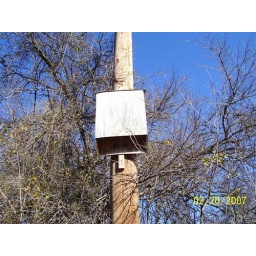
from A Drive in the Park to a Techie Cache saw this bat box also some bird boxes in the park